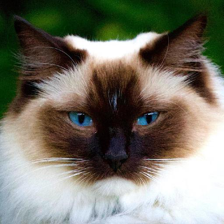
Label: animals